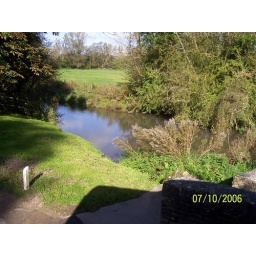
The river under the bridge - very exciting